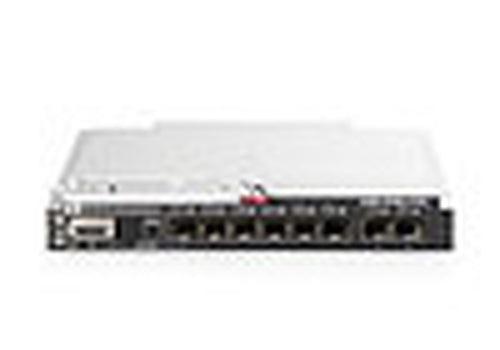
Hewlett Packard Enterprise 4X Fdr Infiniband Switch For Bladesystem C-Class
Brand: Hewlett Packard Enterprise
HP 4X FDR InfiniBand Switch for BladeSystem c-Class Hewlett Packard Enterprise 4X FDR InfiniBand Switch for BladeSystem c-Class
Category: Electronics > Networking > Hubs & Switches > Stackable Switches